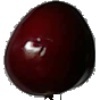
Label: Cherry 1